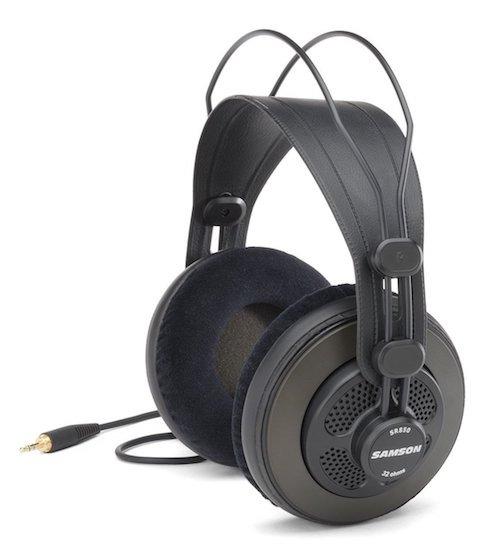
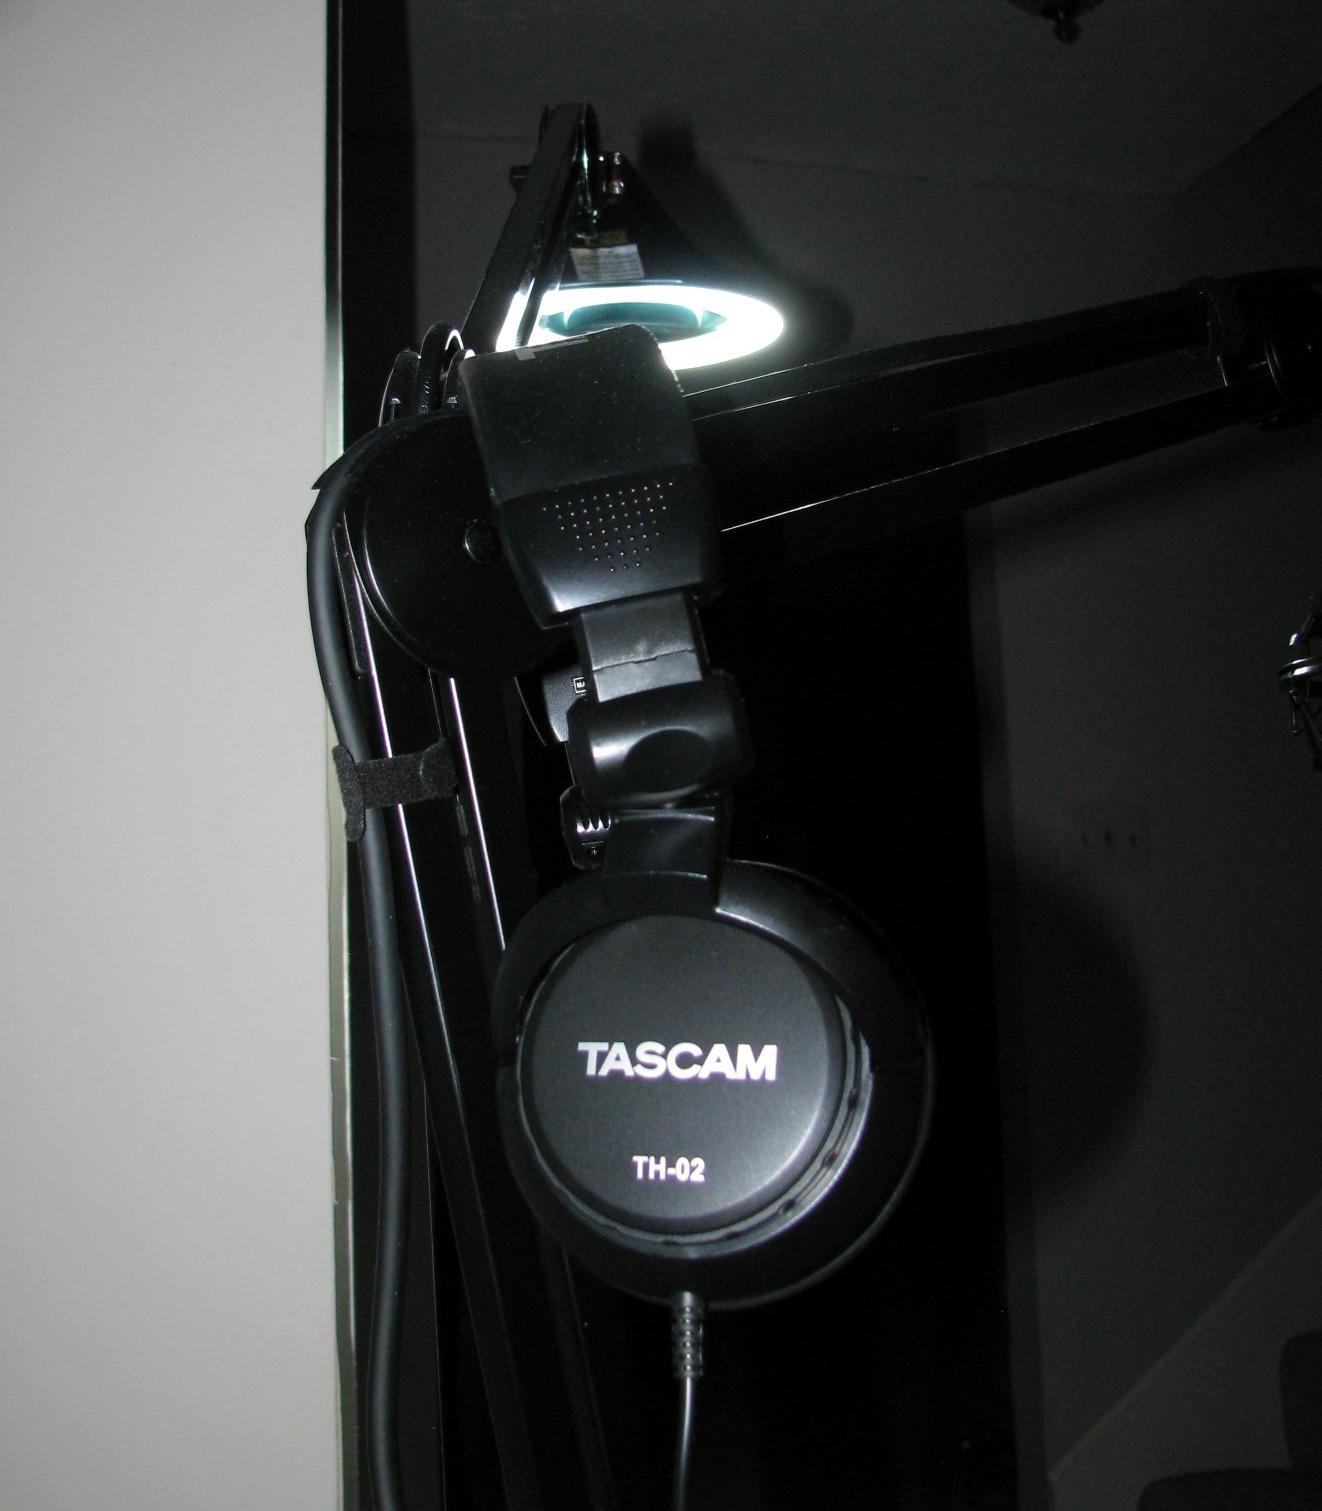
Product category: headphones
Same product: no